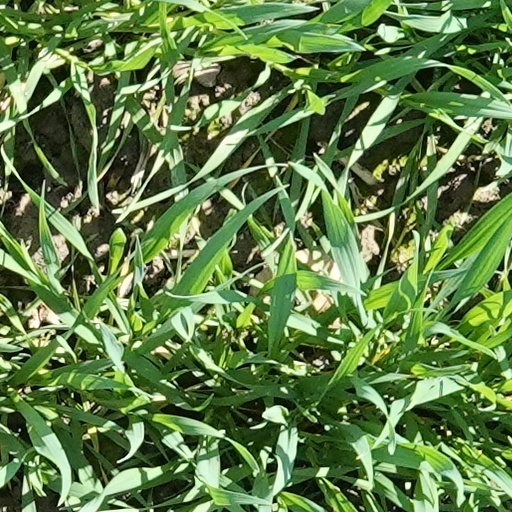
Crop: wheat